William Paul Fife

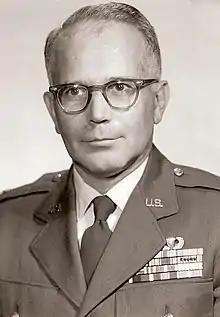

Colonel William Paul Fife USAF (Ret) (November 23, 1917 – October 13, 2008) was a United States Air Force officer that first proved the feasibility for U.S. Air Force Security Service airborne Communications Intelligence (COMINT) collection and Fife is considered the "Father of Airborne Intercept". Fife was also a hyperbaric medicine specialist who was known for his pioneering research on pressurized environments ranging from high altitude to underwater habitats. Fife was a Professor Emeritus at Texas A&M University.